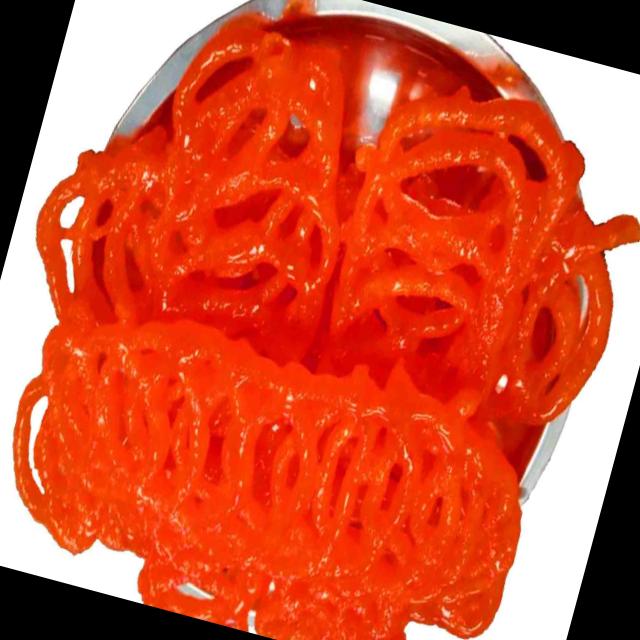
Dish: jalebi